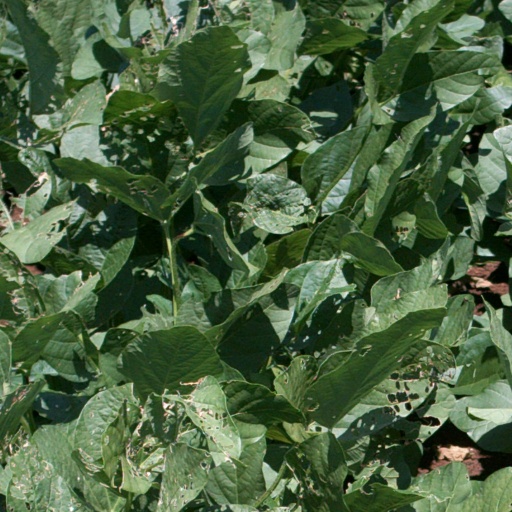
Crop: soybean